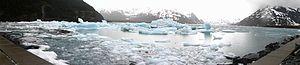
Le glacier Portage, en anglais Portage Glacier, est un glacier d'Alaska aux États-Unis, sur la péninsule Kenai, faisant partie de la forêt nationale de Chugach. Il est situé au sud du lac Portage et à 6 kilomètres de Whittier.